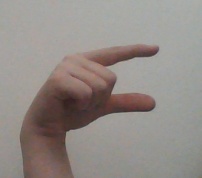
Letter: dal